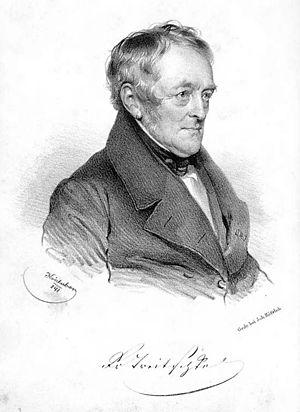
28 mars : Création de la troupe du Bolchoï.
Georg Friedrich Treitschke est un entomologiste et musicien allemand, né à Leipzig le 29 août 1776 et mort à Vienne le 4 juin 1842. Il termine le traité sur les papillons d'Europe Die Schmetterlinge von Europa commencé par Ferdinand Ochsenheimer.